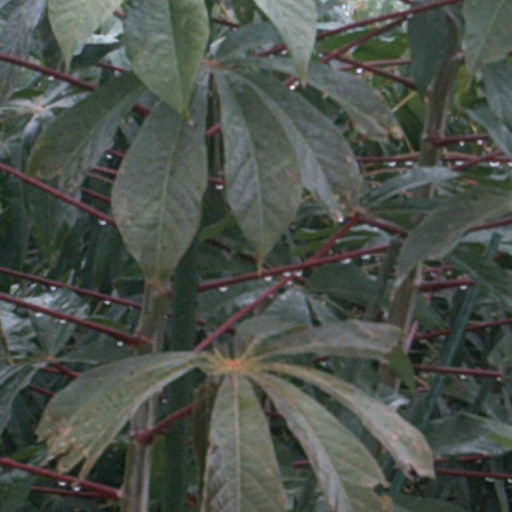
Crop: cassava